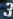
Number: 3